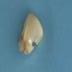
Maize quality: Bad